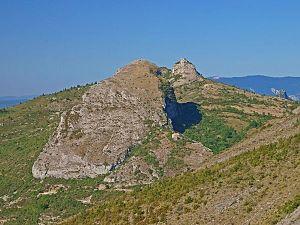
il s'agit du rocher de Dromont situé sur la commune de St Geniez dans les Alpes de Haute Provence où l'on situe la cité de Theopolis
Claudius Postumus Dardanus est un préfet du prétoire des Gaules du début du Vᵉ siècle qui, converti au christianisme, fonda une retraite appelée Theopolis.
Saint-Geniez, ou parfois Saint-Geniez-de-Dromon, est une commune française, située dans le département des Alpes-de-Haute-Provence en région Provence-Alpes-Côte d'Azur.